Italian front (World War I)

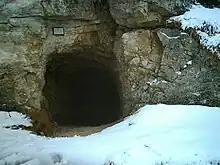
A mine gallery in the ice at Pasubio

An Italian offensive aimed to cross the Soča (Isonzo) river, take the fortress town of Gorizia, and then enter the Karst Plateau. This offensive opened the first Battles of the Isonzo.